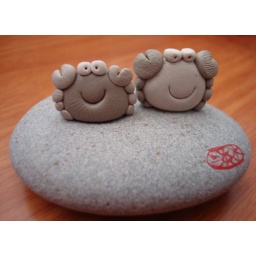
Neat lil rock sculpture I got in Danshui. I got the crabs because my sign is Cancer.